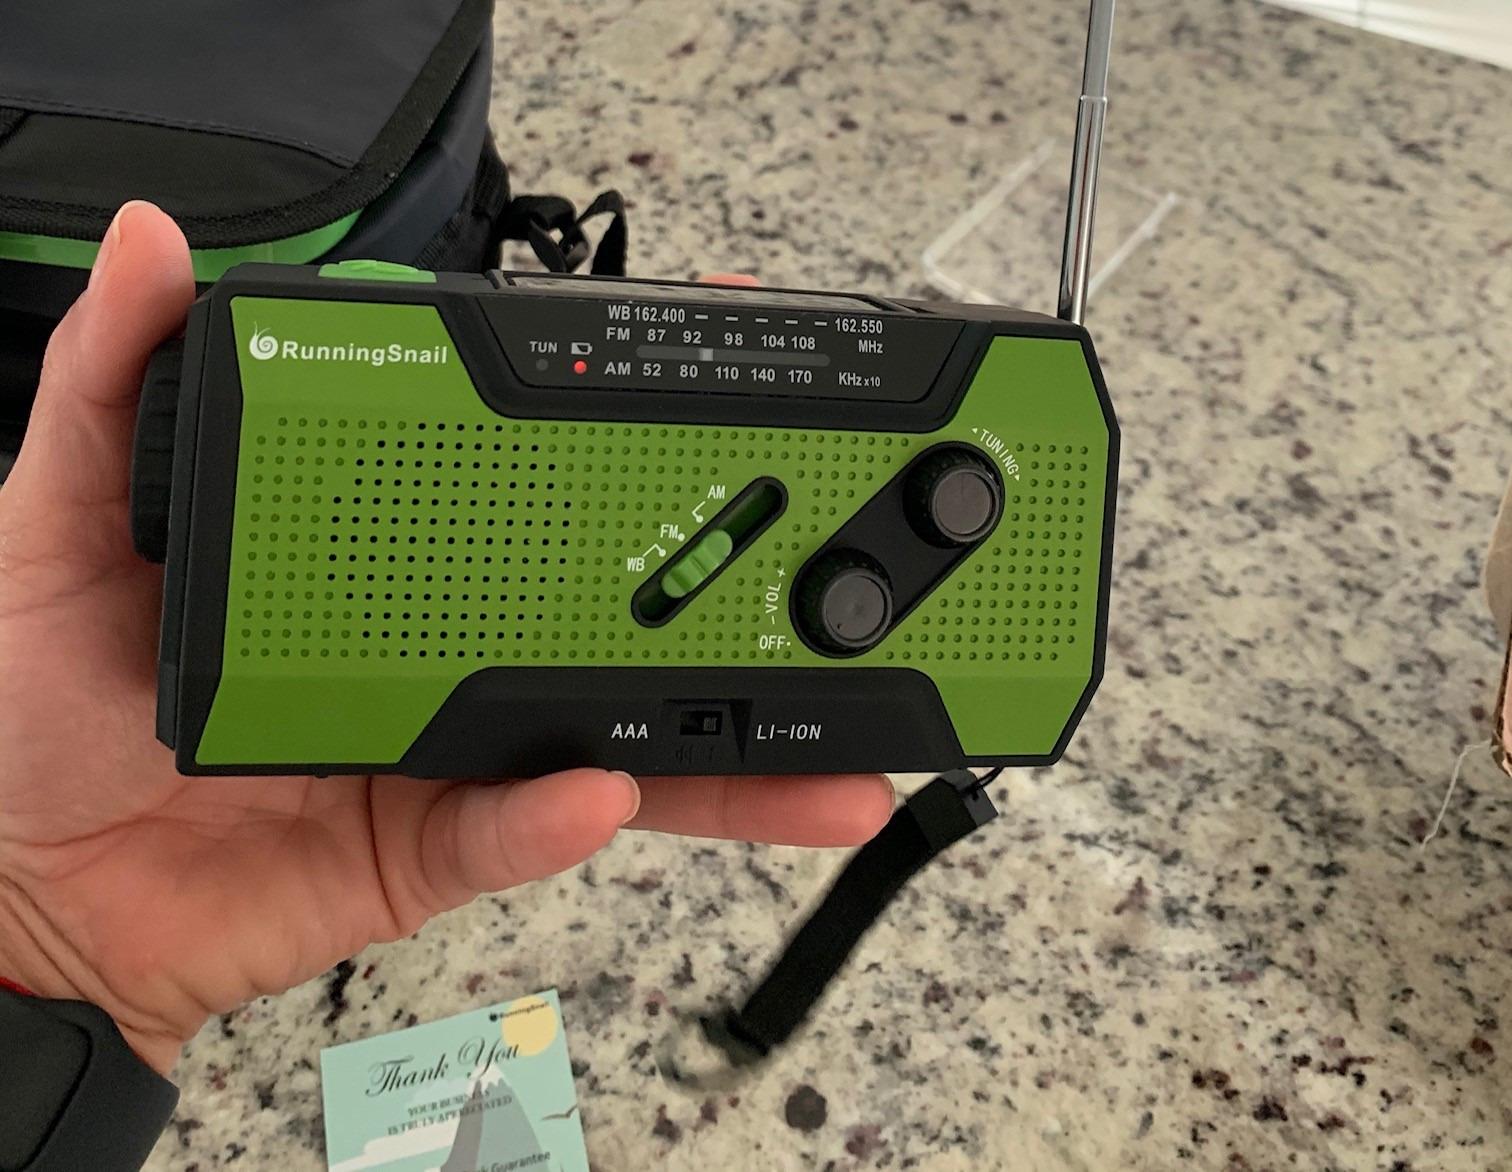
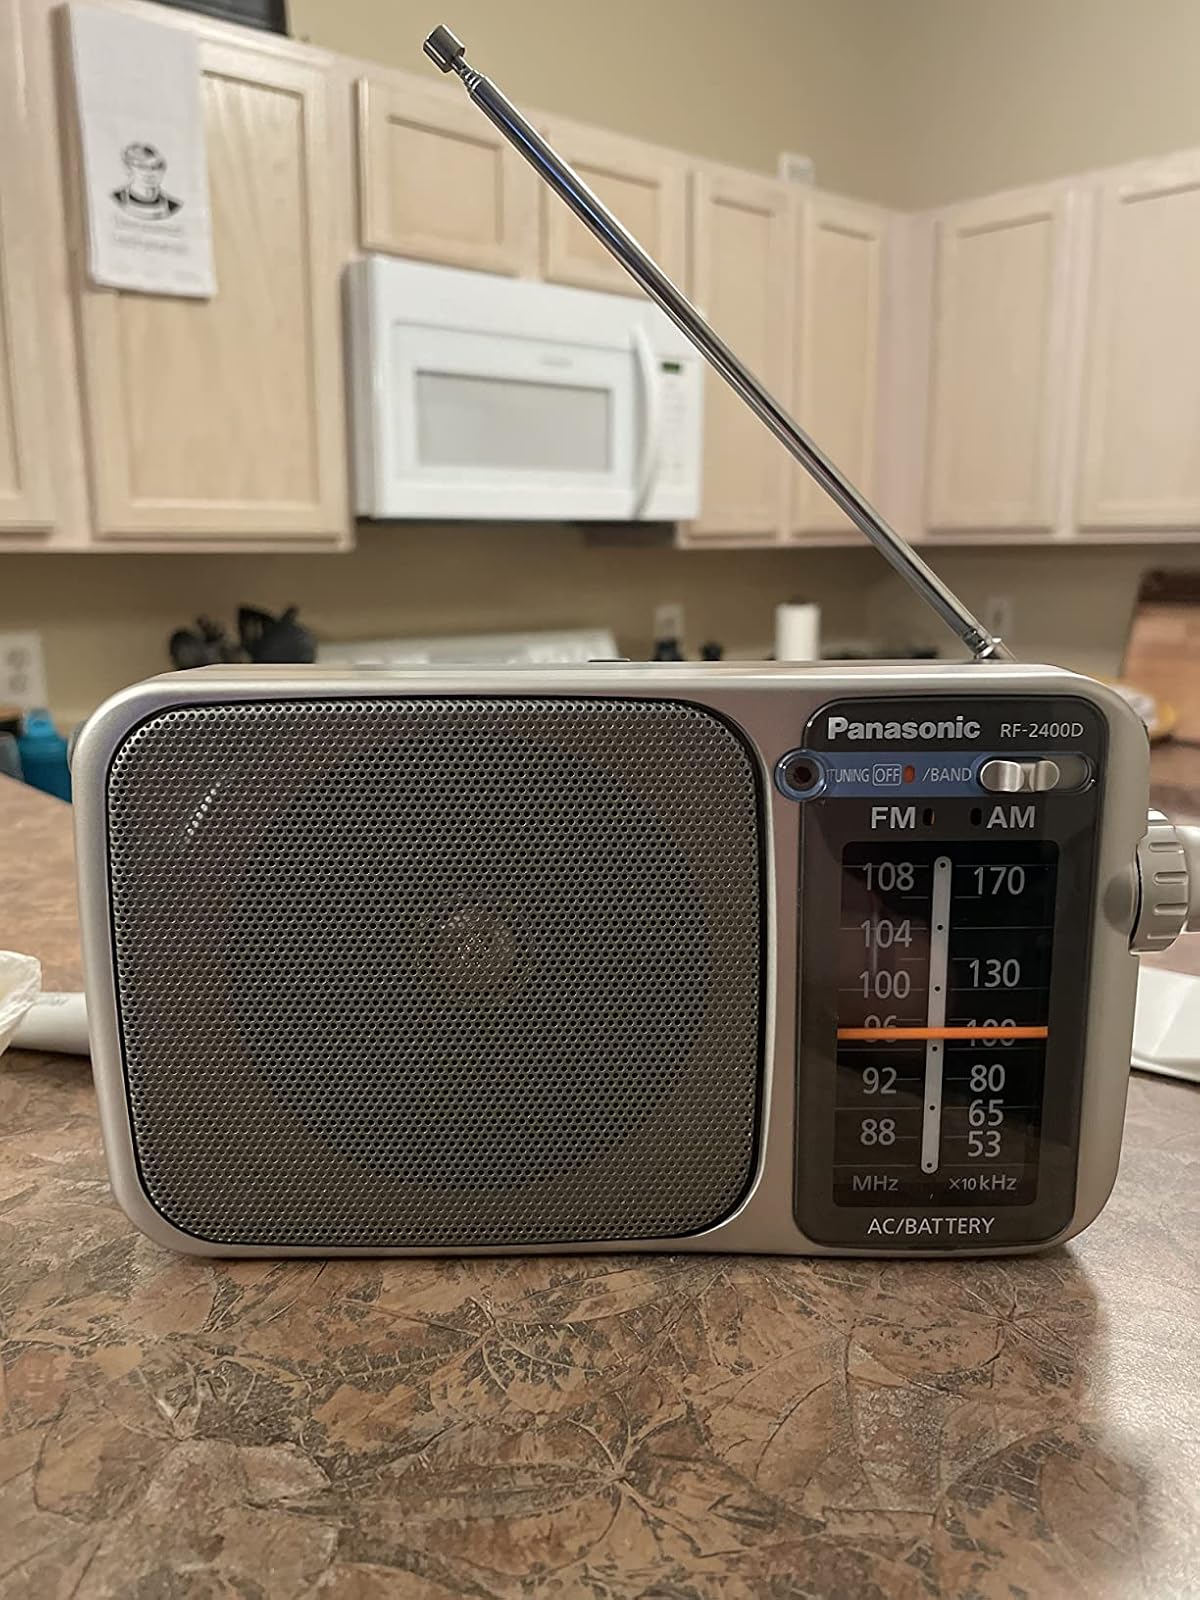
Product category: radio
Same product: no